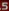
Number: 5